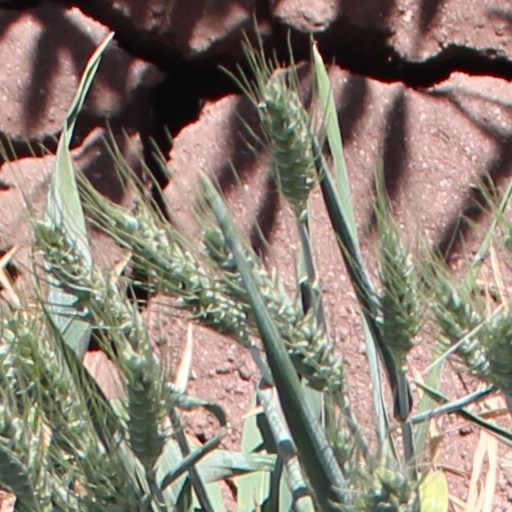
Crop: wheat